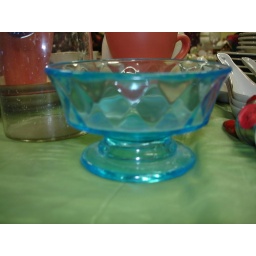
This glows a very bright yellow to yellow green under long wave black light.